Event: Hurricane Matthew
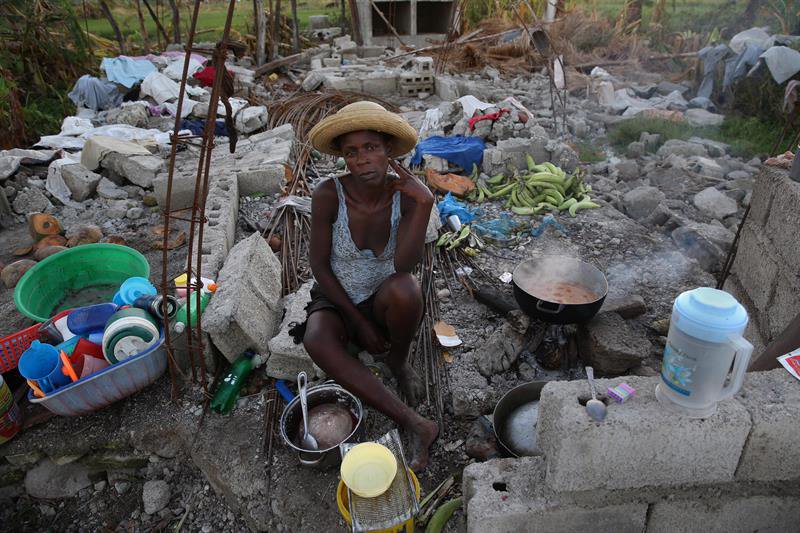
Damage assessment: damage